Plug-in electric vehicles in Sweden

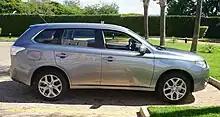
The Mitsubishi Outlander P-HEV was the top selling plug-in electric car in 2014 and 2015, and, , remains as the all-time best-selling plug-in car in Sweden.

Plug-in electric car sales during 2014 grew significantly. Registrations of super clean cars increased five-fold in July 2014 driven by the end of the quota of 5,000 new cars eligible for the super clean car subsidy. A total of 4,656 plug-in super clean passenger cars were registered in 2014, representing a 1.53% market share of new passenger cars registered in the country in 2014. Registrations of super clean cars were up 201% from 2013, while registrations of new passenger cars increased 12.7%. Super clean cars represented 8.8% of alternative fuel cars sold during 2014. The top selling plug-in electric cars in 2014 were the Mitsubishi Outlander P-HEV with 2,289 units, Volvo V60 PHEV with 745, and the Nissan Leaf with 438 units. The top selling all-electric utility van was the Kangoo Z.E. with 242 units out of a total of 282 electric vans registered.